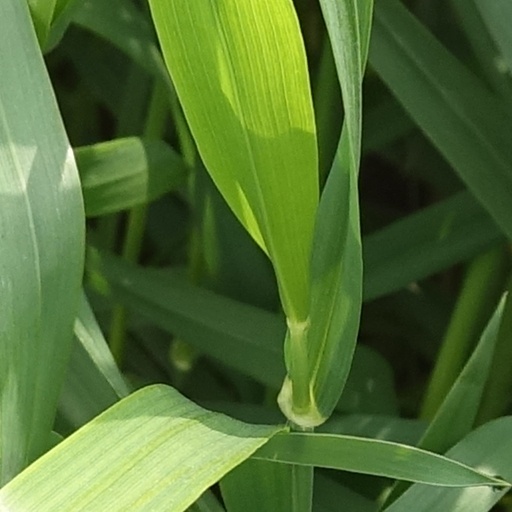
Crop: wheat